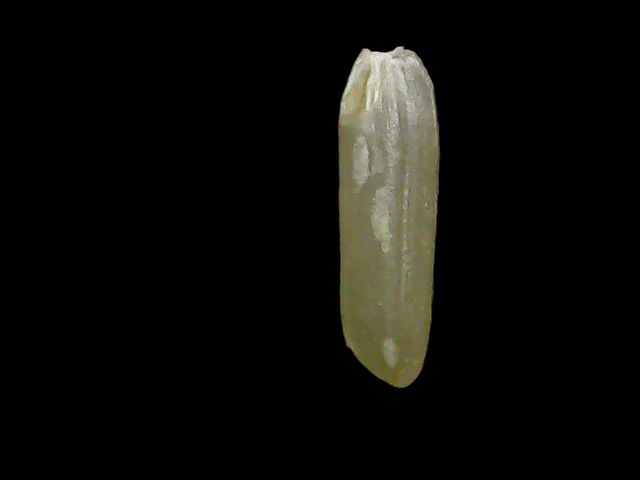
Rice variety: Binadhan19